William George Malone

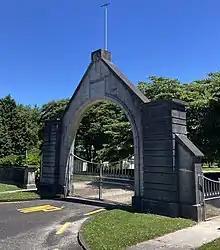
Malone Memorial Gates at the entrance to King Edward Park in Stratford, Taranaki.

In August, plans were in place for the Allied forces to break out of the ANZAC foothold. Key to this was seizing the Sari Bair Range. On 7 August, the New Zealand Infantry Brigade commenced its assault on Chunuk Bair, the crest of the range, along what was known as Rhododendron Ridge. However, delays in getting the infantry battalions to their starting positions meant that the attack was launched in daylight rather than in the planned night time attack. As a result, heavy losses were incurred amongst the Auckland Battalion when it attacked at 10:30am. Johnston, still in command of the brigade despite being clearly unfit for it, then ordered Malone to take his battalion forward. According to Christopher Pugsley, writing in 1984, Malone refused, arguing that his battalion could take Chunuk Bair that night.